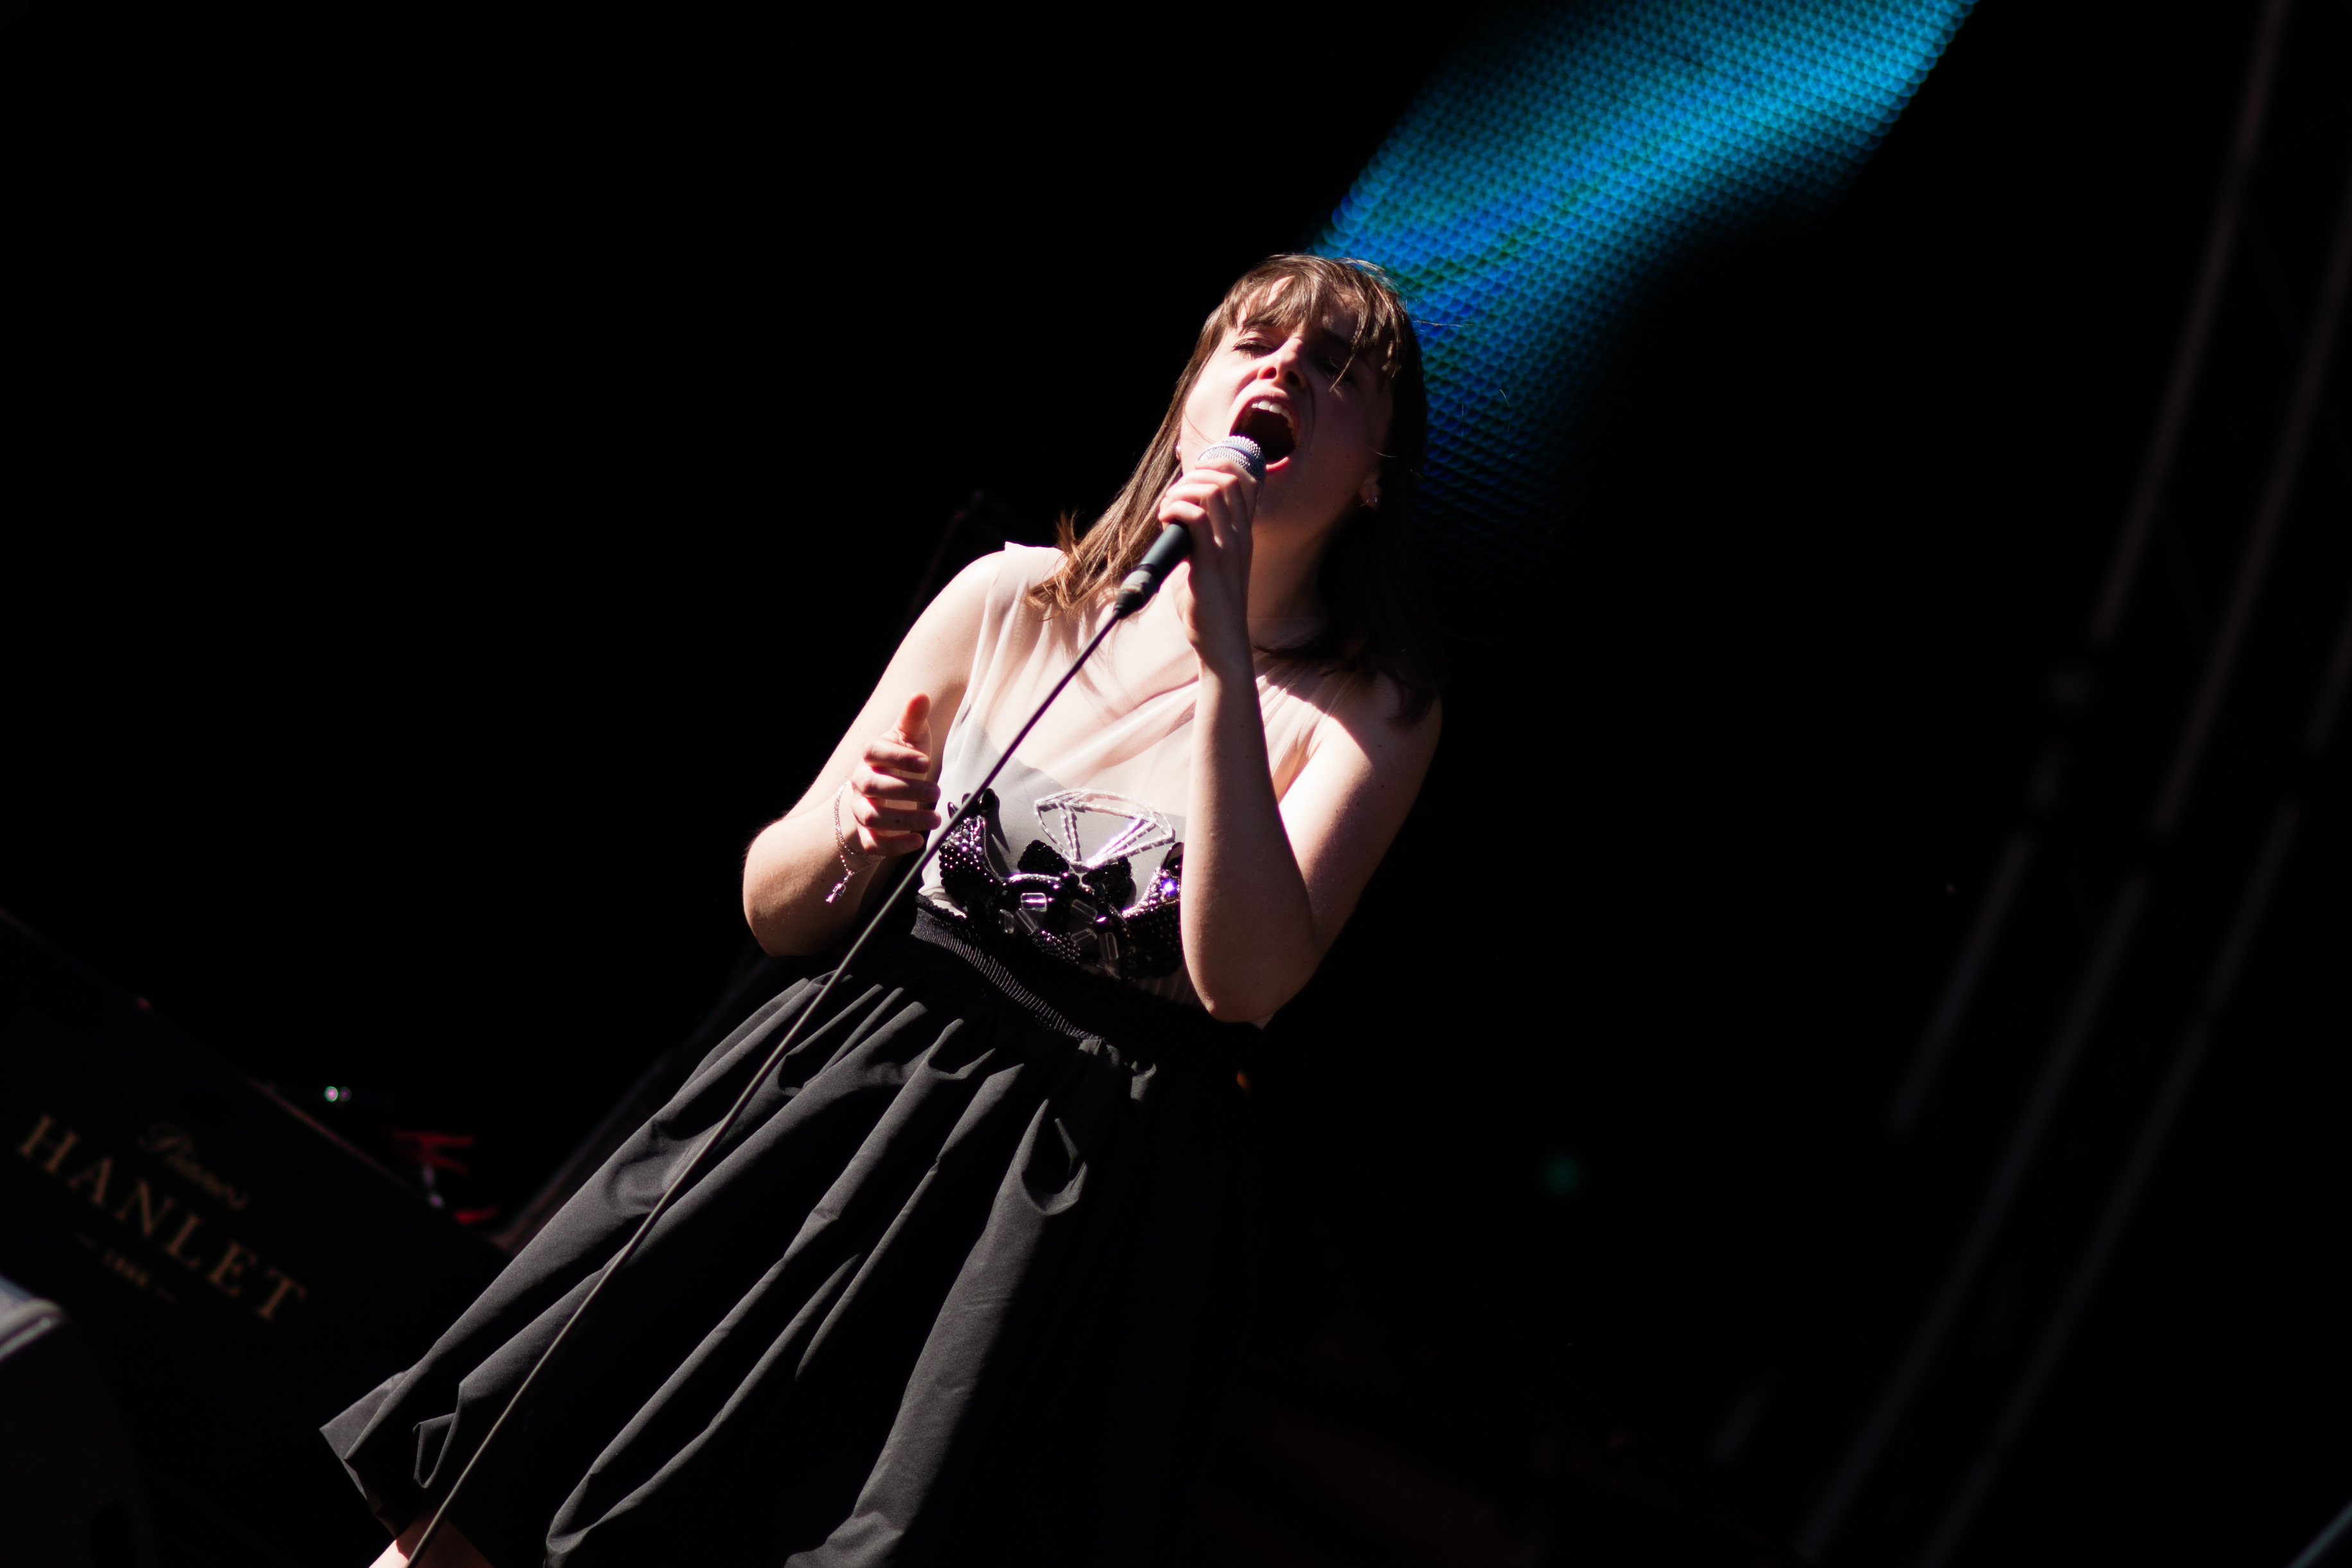
music, concert, singer, live, performance art, stage, brussels, lift, marathon, jazz, bruxelles, 2012, performance, bassist, singing, guitarist, entertainment, performing arts, singer songwriter, musical theatre